SMS Brummer

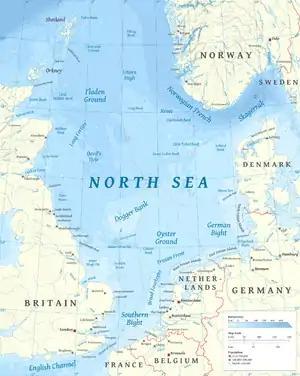
Map of the North Sea

At the start of World War I in August 1914, the German firm AG Vulcan had a set of four steam turbines that had been ordered by the Imperial Russian Navy for the cruiser . As the two countries were now at war, the German government seized the turbines and the naval command decided to build two fast, mine-laying cruisers using the engines, as the existing light cruisers were too few in number to be spared for that task.